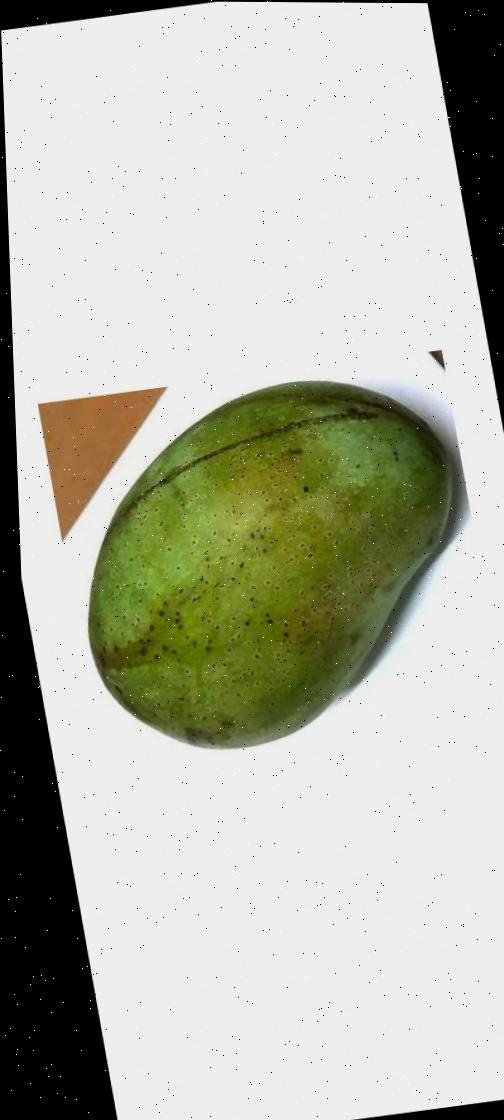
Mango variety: Fazli Classic